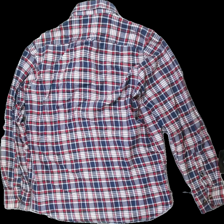
View: back
Type: Shirt
Category: Men
Brand: Not in the list
Brand text on label: tuxer
Colors: Blue, Red, White
Material: 100% cotton
Pattern: Checkered print
Cut: Regular
Size: M
Season: All
Stains: Major
Damage: fläckar krage
Damage location: top center
Damage 2 location: bottom center
Price range: <50
Recommended usage: Export
Description: rutig skjorta med fläckar i kragen, nopprig